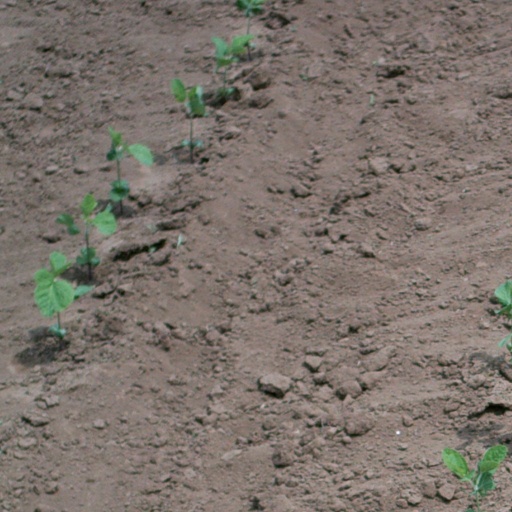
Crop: soybean